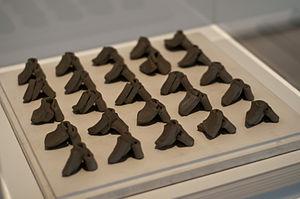
Hannah Wilke, née Arlene Hannah Butter le 7 mars 1940 à New York et morte le 28 janvier 1993 à Houston, est une artiste américaine travaillant plusieurs média : peinture, sculpture, photographie, vidéo et performance.